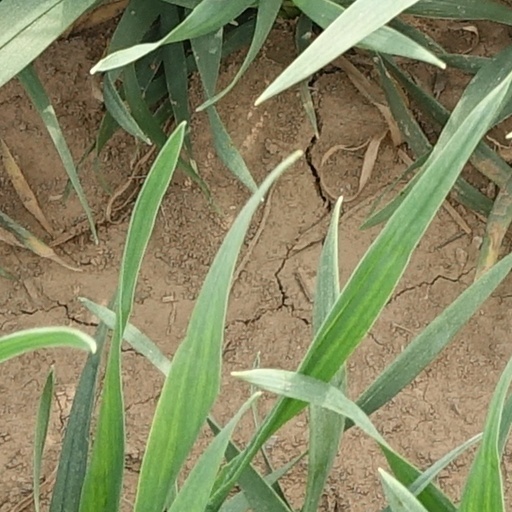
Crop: wheat